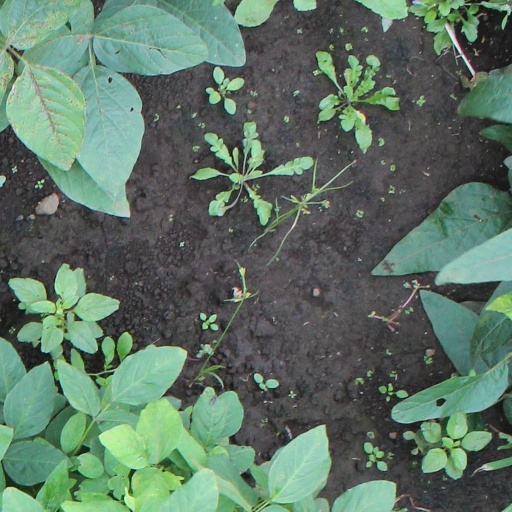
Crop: soybean